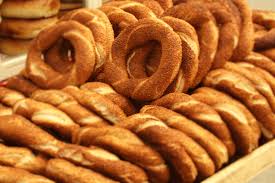
Yemek: simit